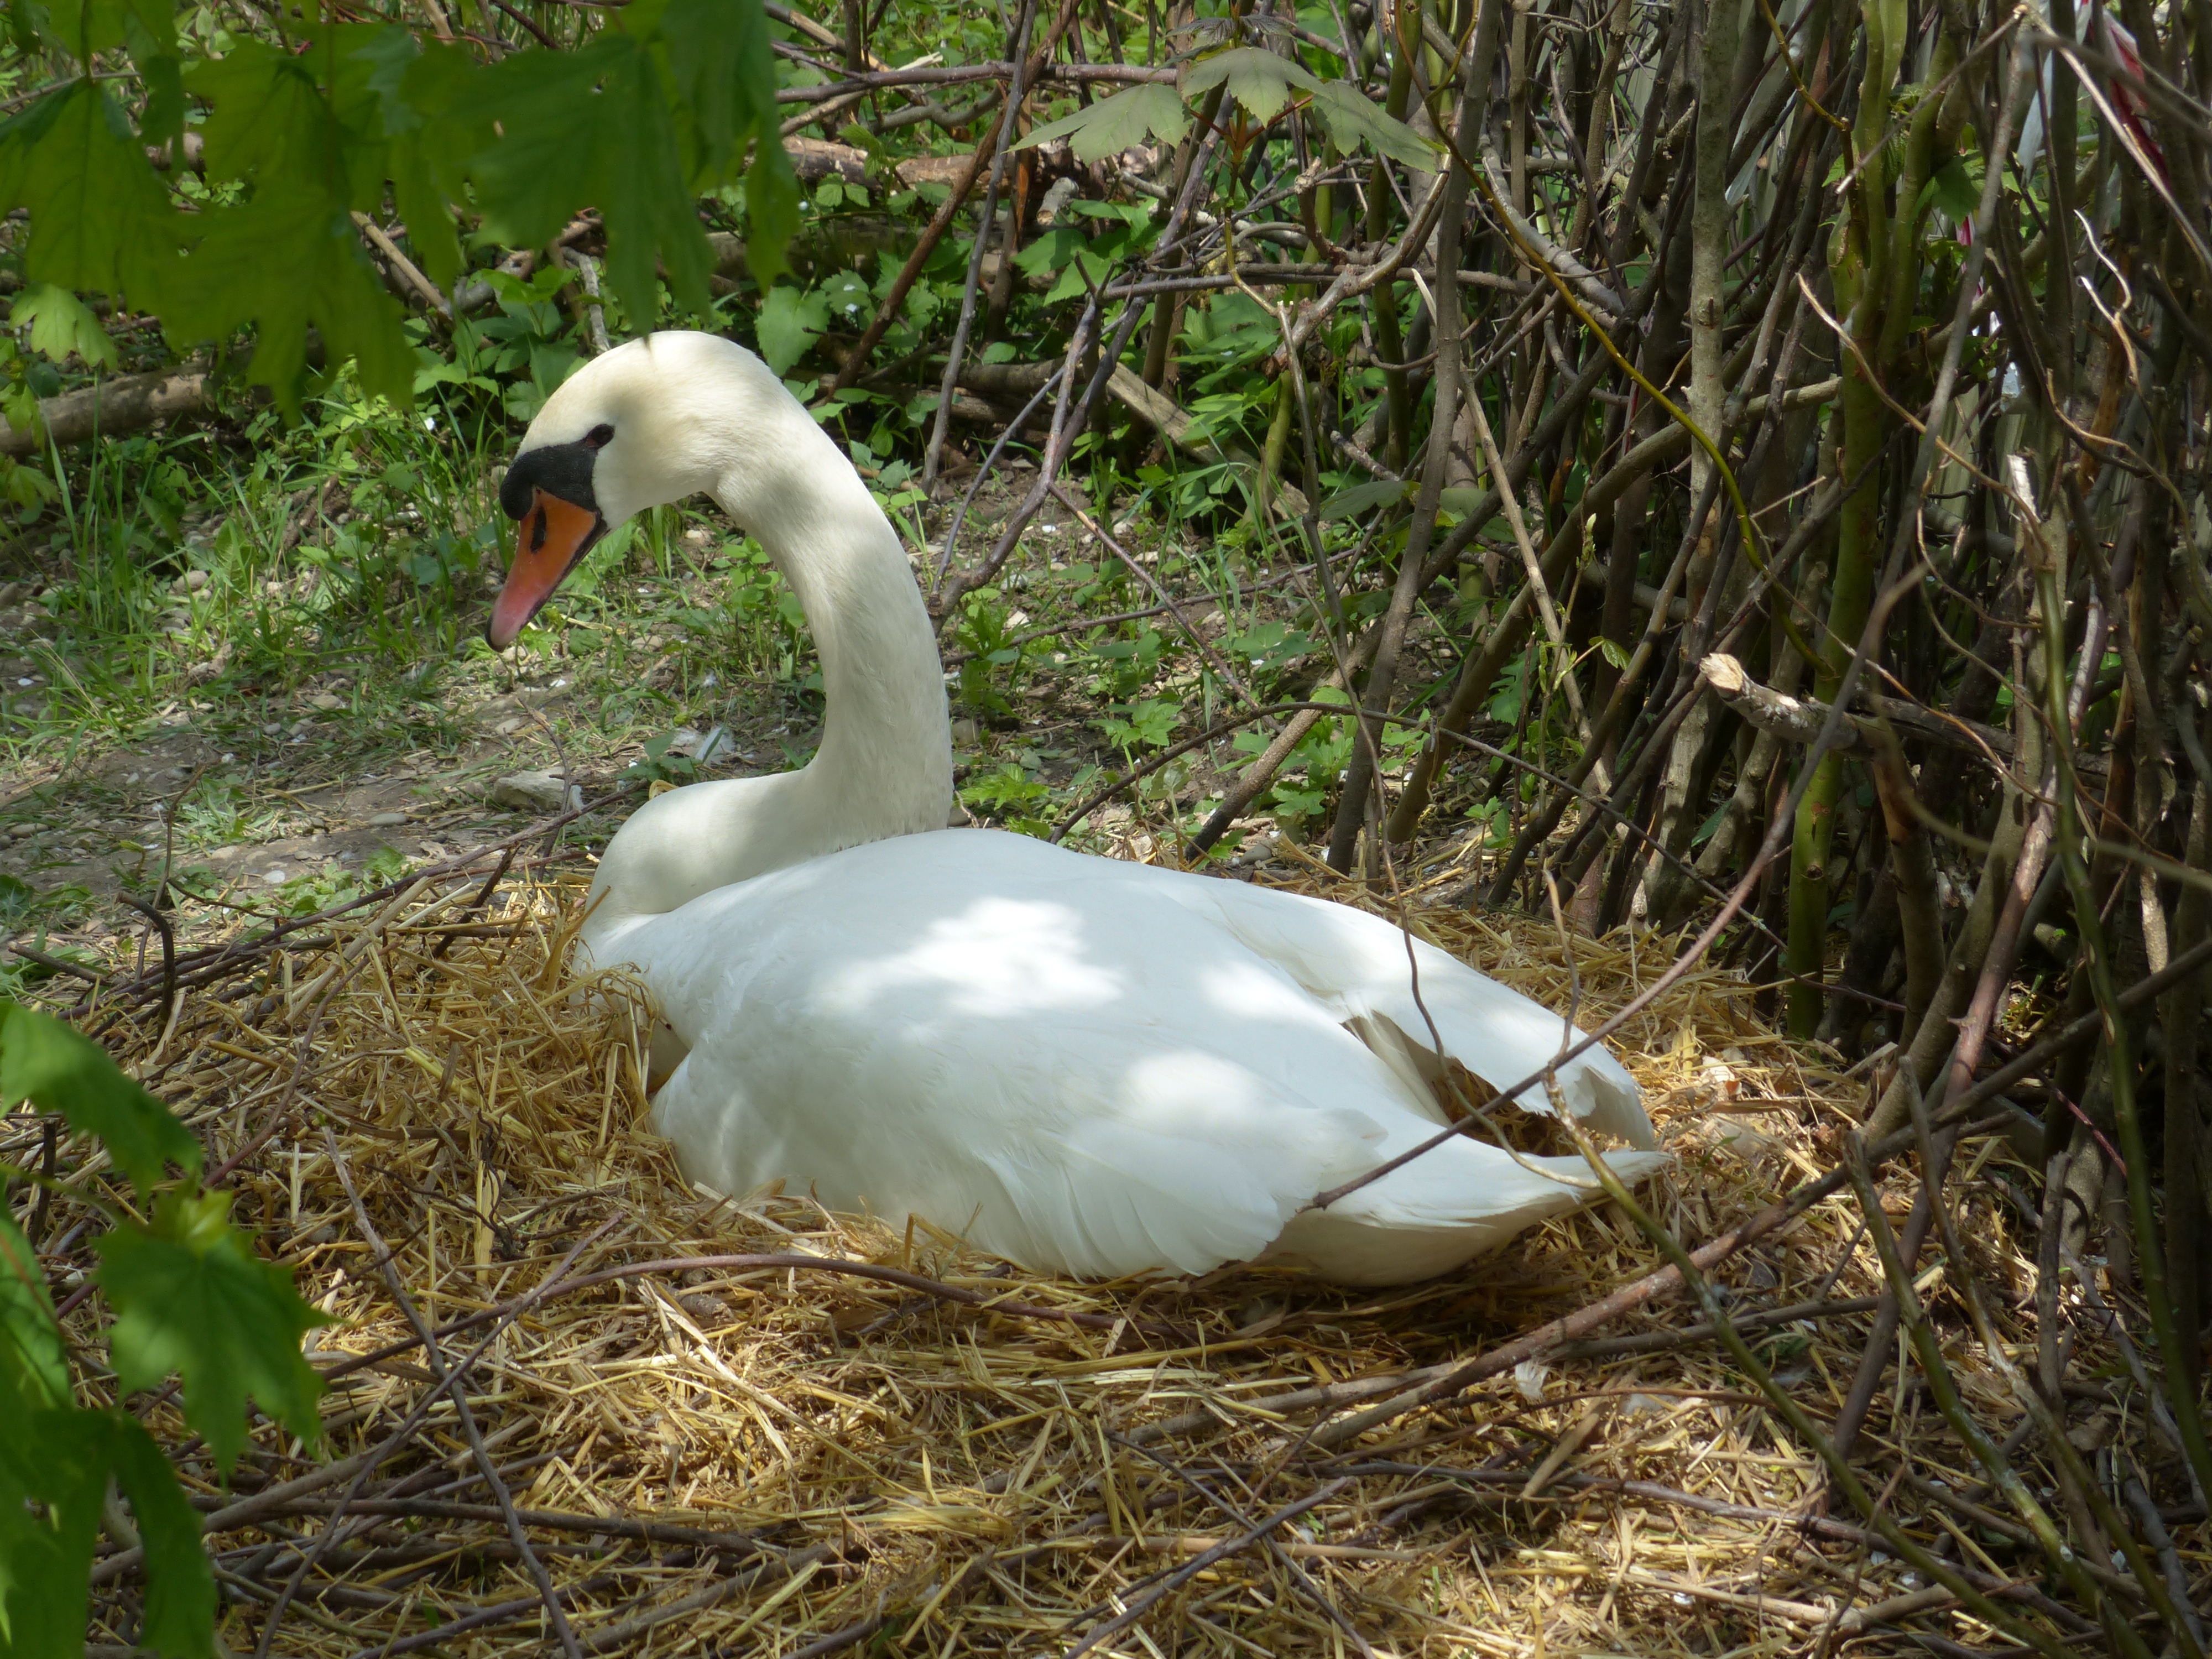
bird, animal, wildlife, beak, fauna, swan, duck, goose, vertebrate, waterfowl, nest, water bird, breed, swan's nest, ducks geese and swans